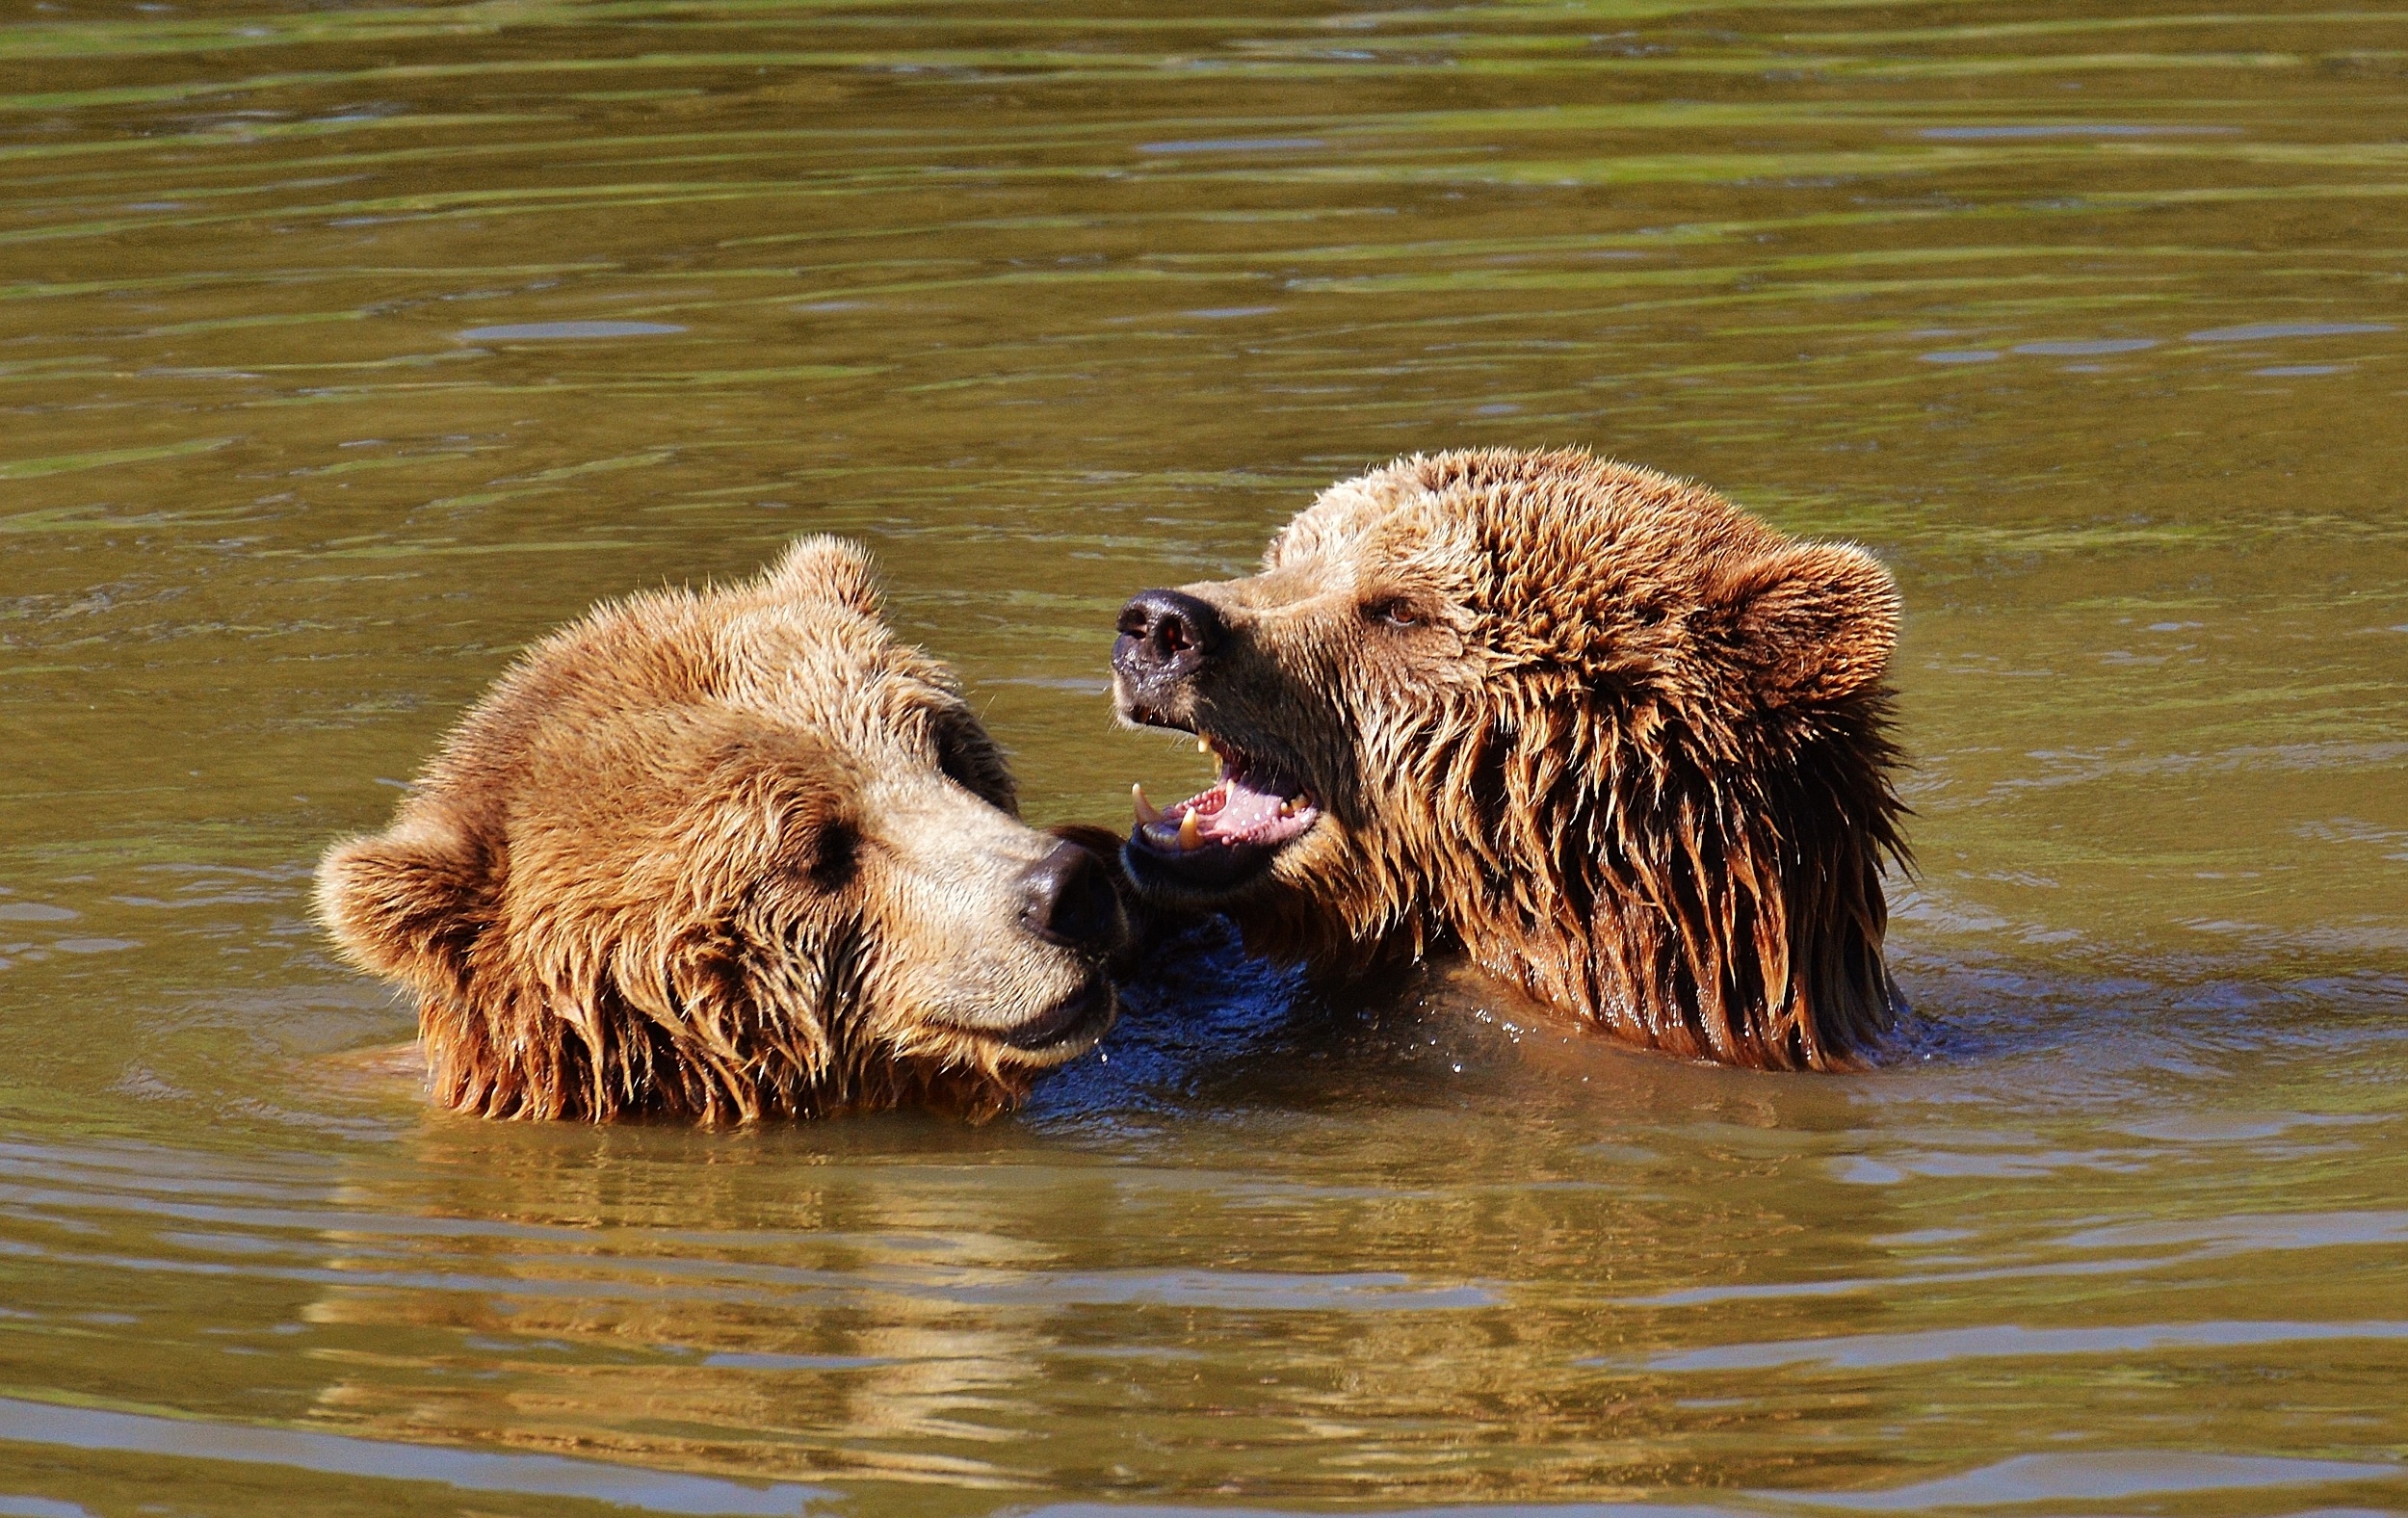
water, play, animal, pond, bear, wildlife, mammal, fauna, brown bear, vertebrate, waters, animal world, grizzly bear, carnivoran, dog breed group, predator kind